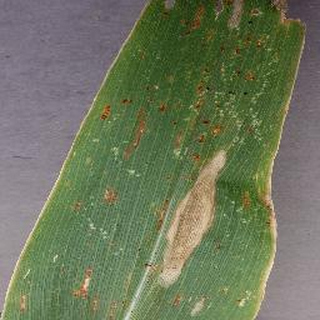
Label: corn_northern_leaf_blight